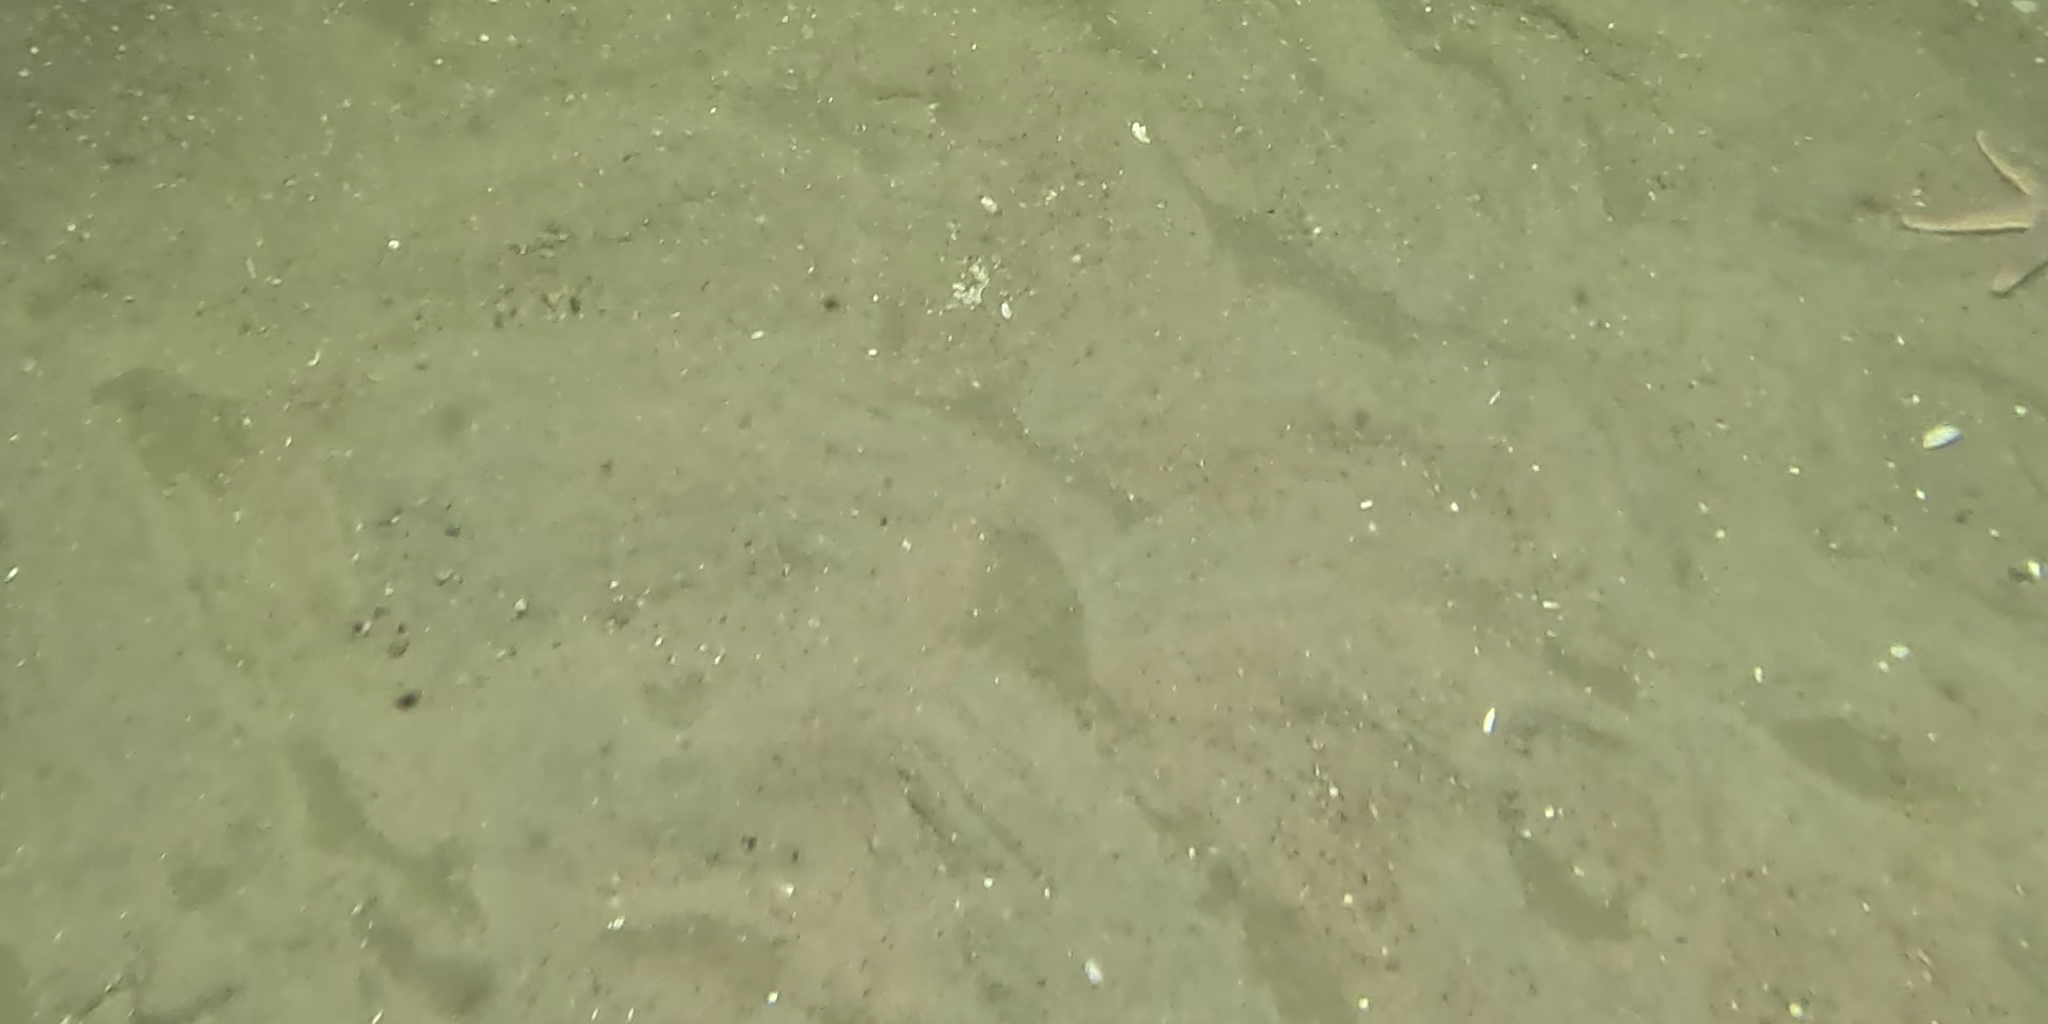
Seabed habitat: sand